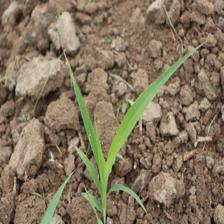
Label: Sorghum